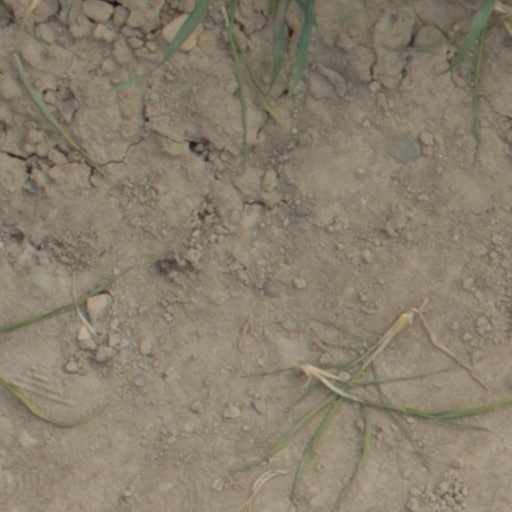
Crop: wheat